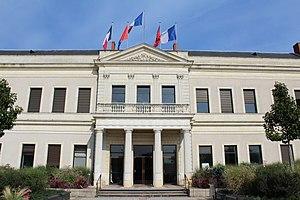
Hôtel de ville d'Angers.
La Mairie d'Angers désigne l'administration et les élus municipaux qui siègent dans le bâtiment de l'hôtel de ville d'Angers.